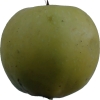
Label: Apple 13